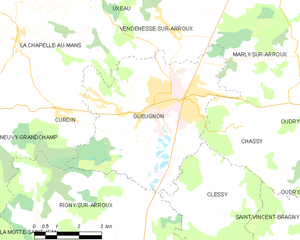
Carte des communes françaises